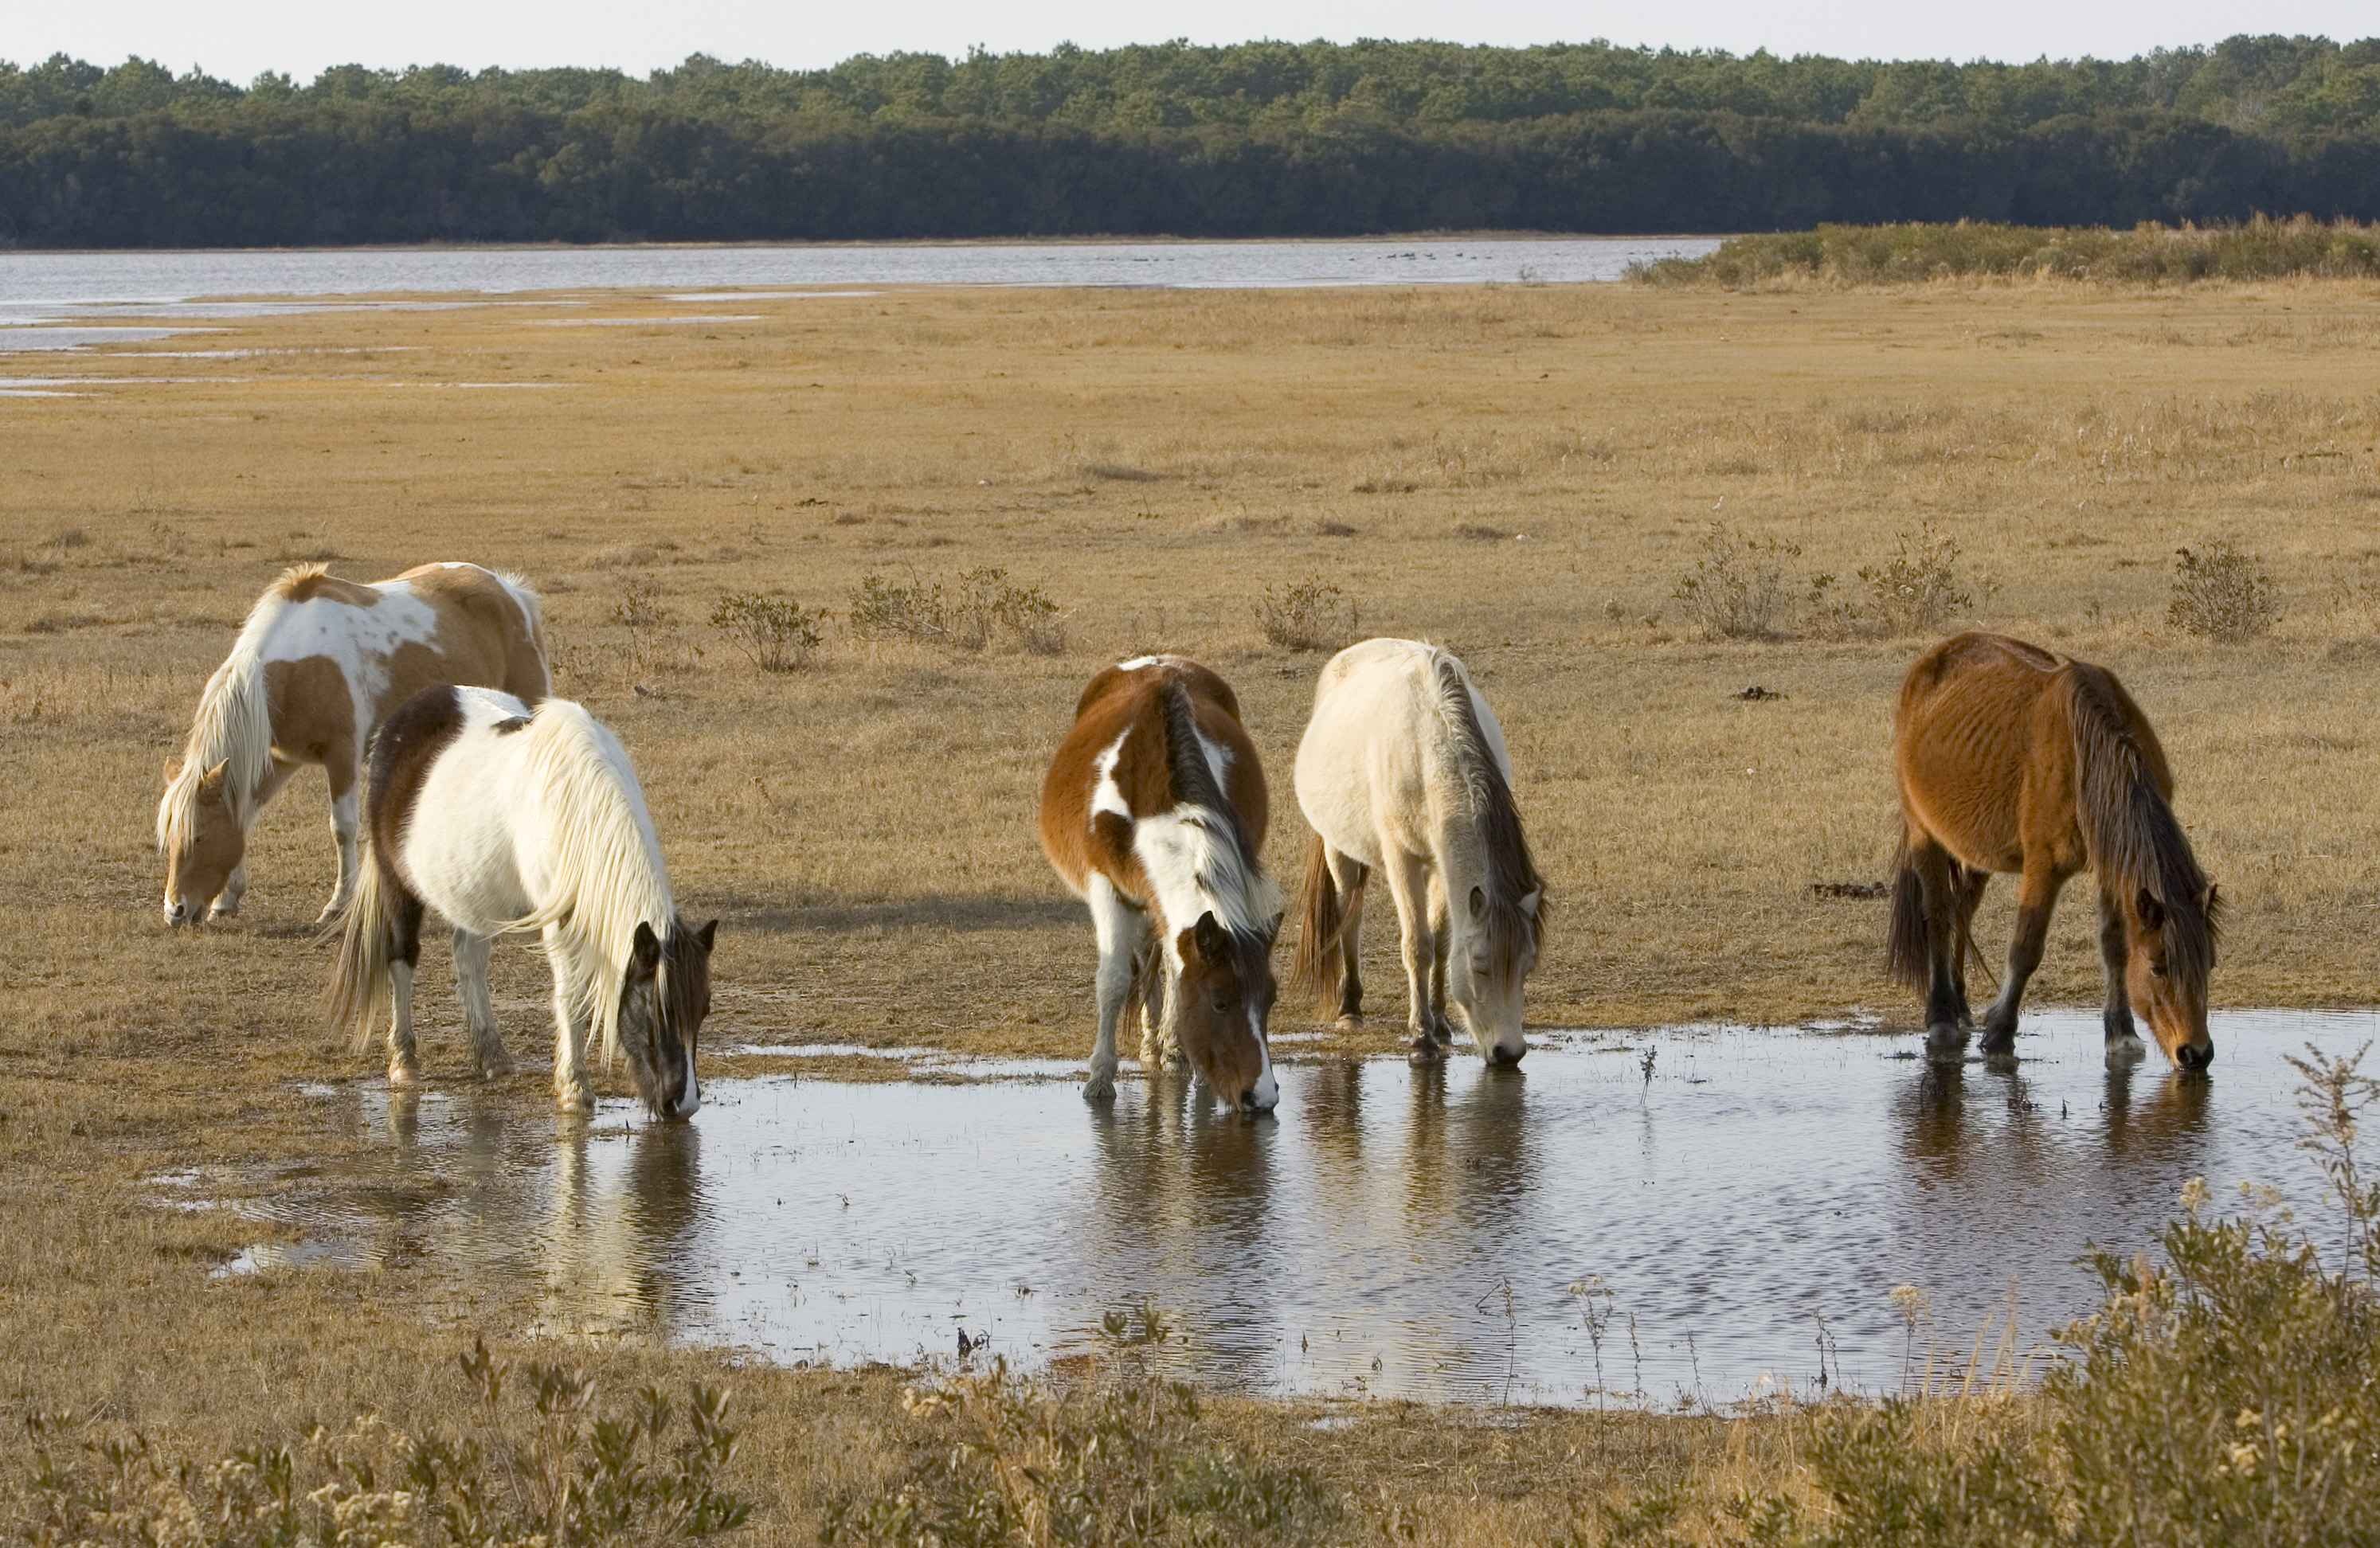
landscape, nature, prairie, wildlife, herd, pasture, grazing, horse, small, mammal, fauna, grassland, drinking, mare, foal, safari, ecosystem, ponies, feral, steppe, rural area, wild ponies, natural environment, horse like mammal, mustang horse